Sunny (Bobby Hebb song)

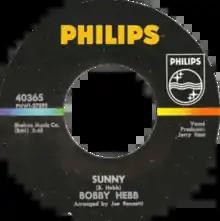
Side A of the US single

"Sunny" is a soul jazz standard written by the American singer and songwriter Bobby Hebb in 1963. It is one of the most performed and recorded popular songs, with hundreds of versions released and its chord progression influencing later songs. BMI rates "Sunny" No. 25 in its "Top 100 songs of the century".